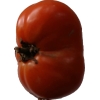
Label: tomato